Cristiane (footballer)

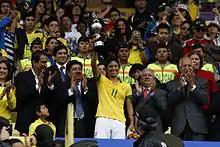
Cristiane lifting the 2014 Copa America top scorer trophy

Cristiane signed a three-month loan contract with Santos on 14 August 2009 to play in the Copa Libertadores. She helped her club win both competitions, and scored a goal in the Copa do Brasil final.